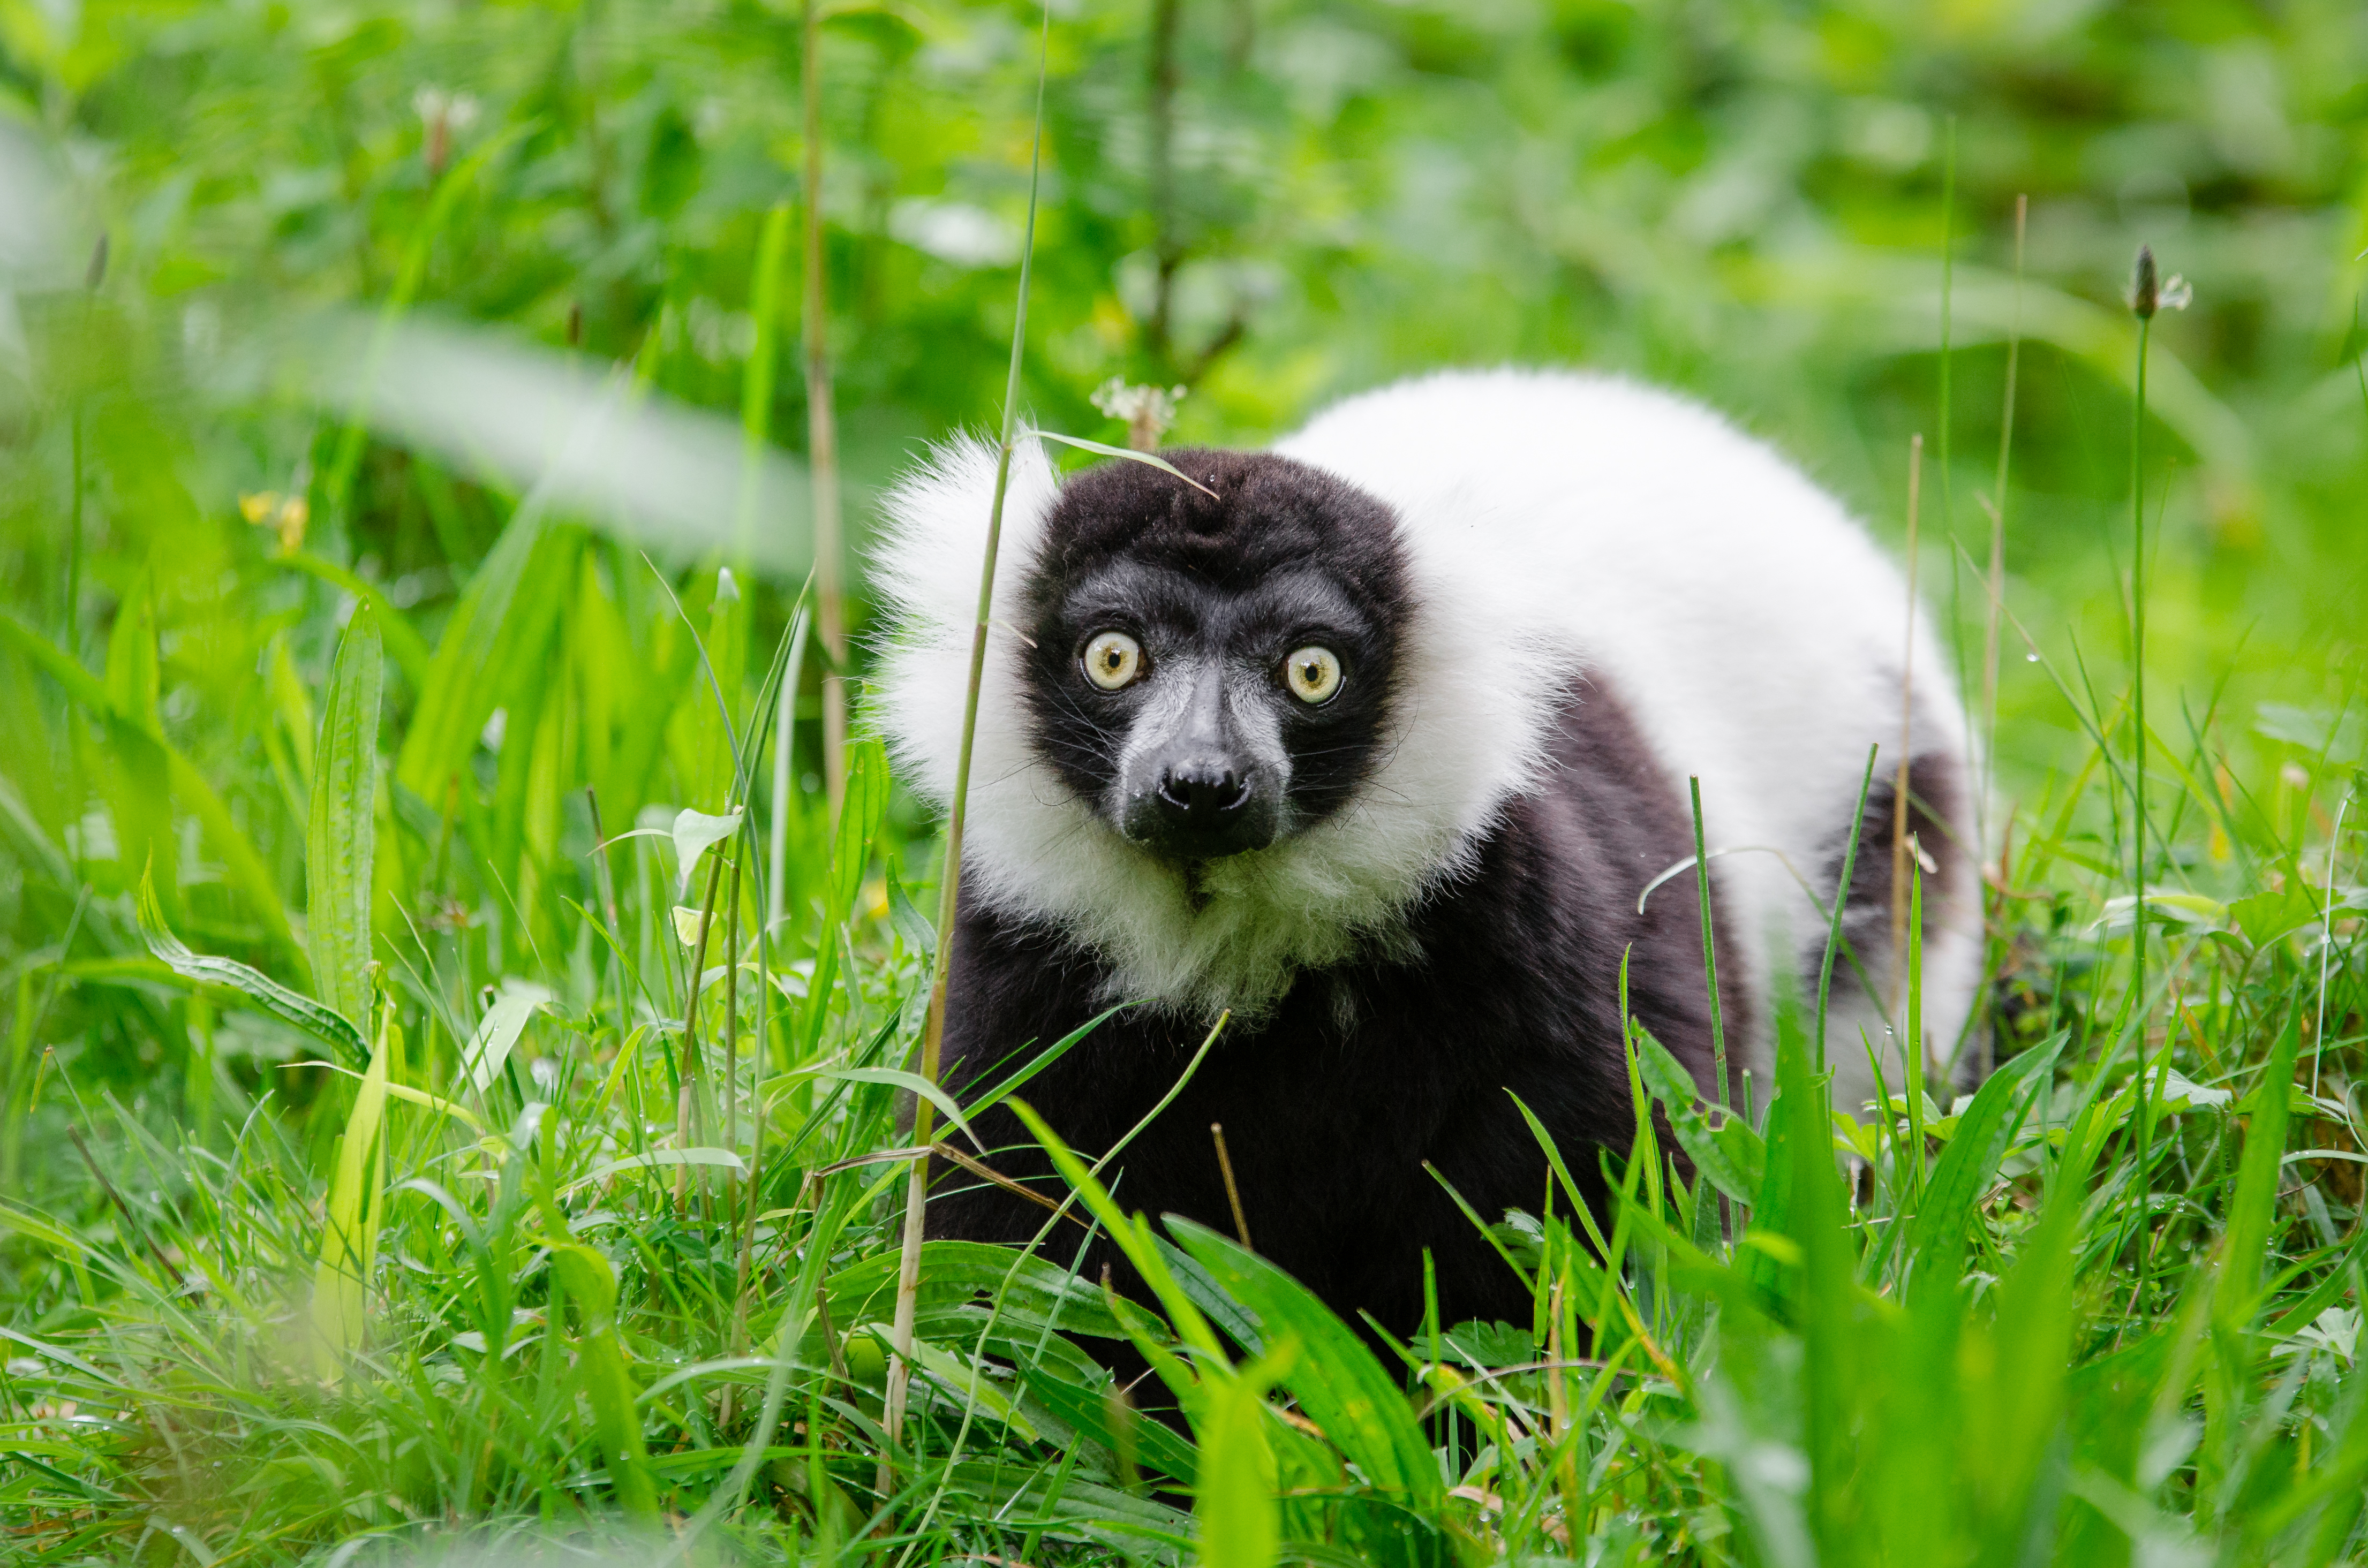
nature, grass, animal, wildlife, zoo, mammal, fauna, primate, madagascar, vertebrate, habitat, lemur, macaque, old world monkey, natural environment